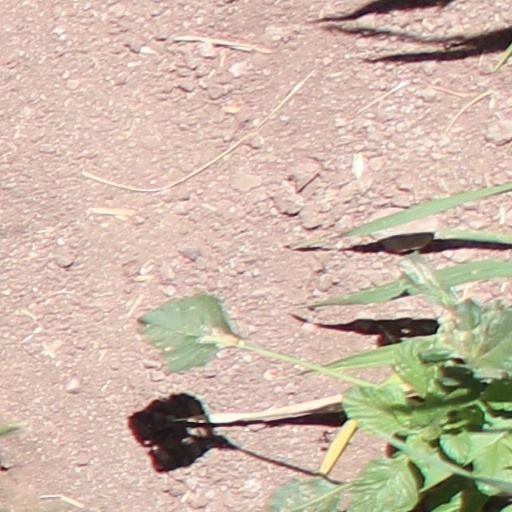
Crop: wheat